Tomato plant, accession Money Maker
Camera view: bottom (45 deg); turntable rotation: 180 degrees
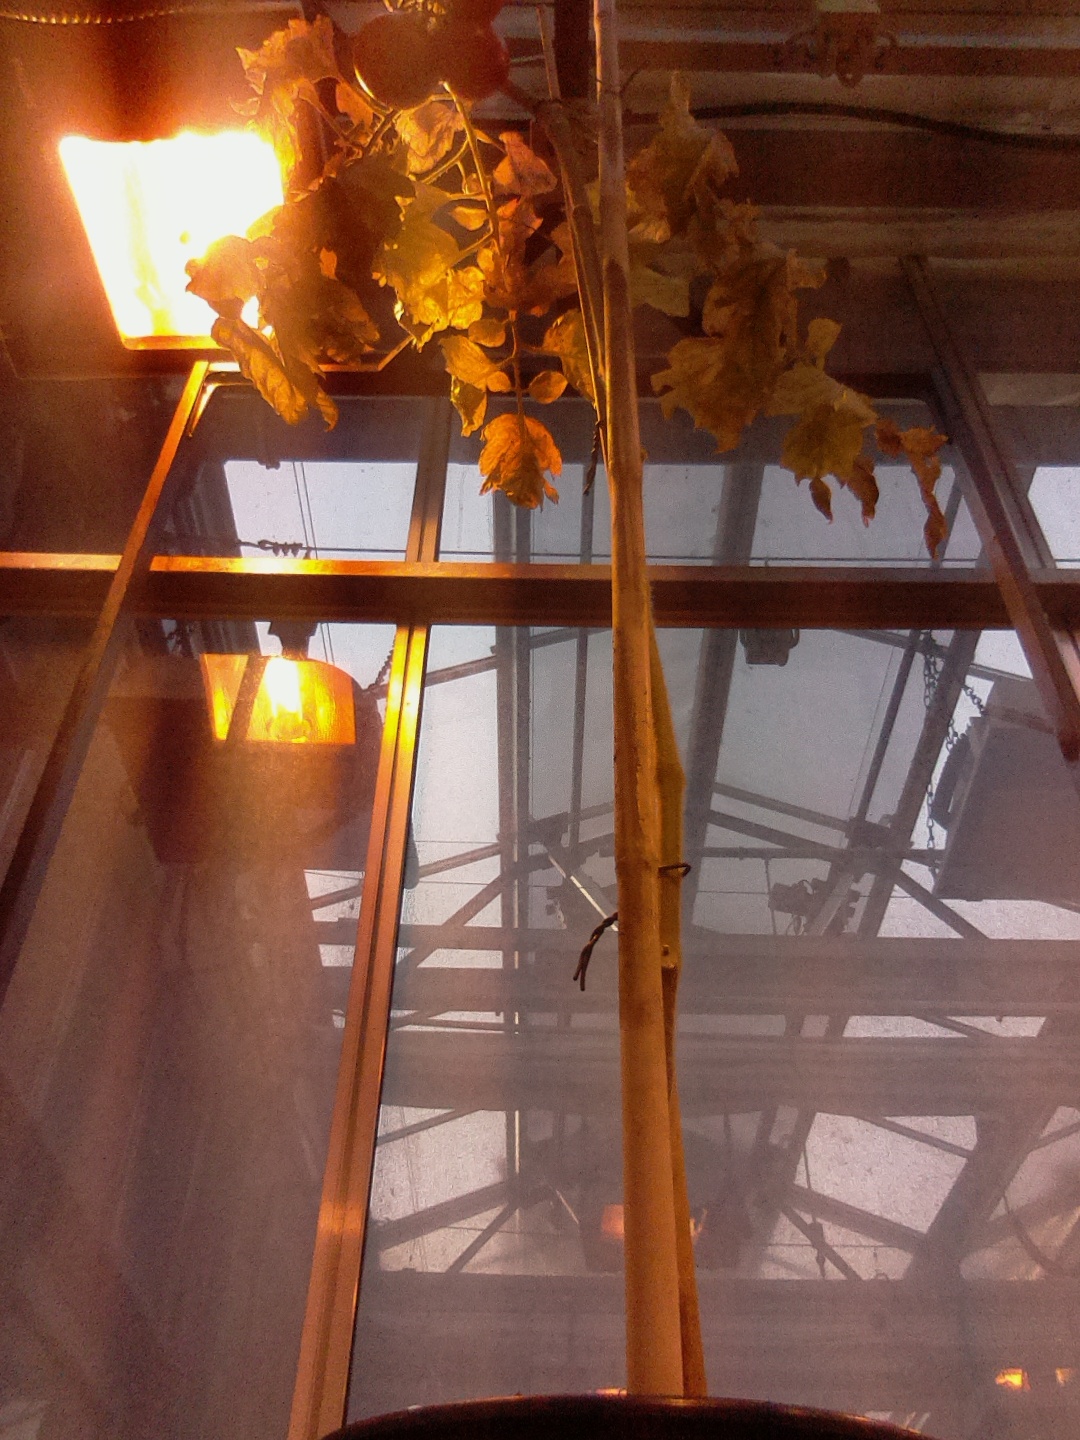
BBCH growth stage 89: 90%-100% of fruits show typical fully ripe color